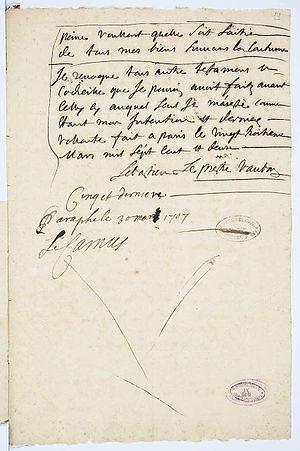
Dernière page du testament de Sébastien Le Prestre de Vauban, rédigé le 23 mars 1702 et enregistré en 1707
Sébastien Le Prestre, marquis de Vauban, connu généralement sous le nom de Vauban, est un ingénieur, architecte militaire, urbaniste, ingénieur hydraulicien et essayiste français. Il est nommé maréchal de France par Louis XIV.